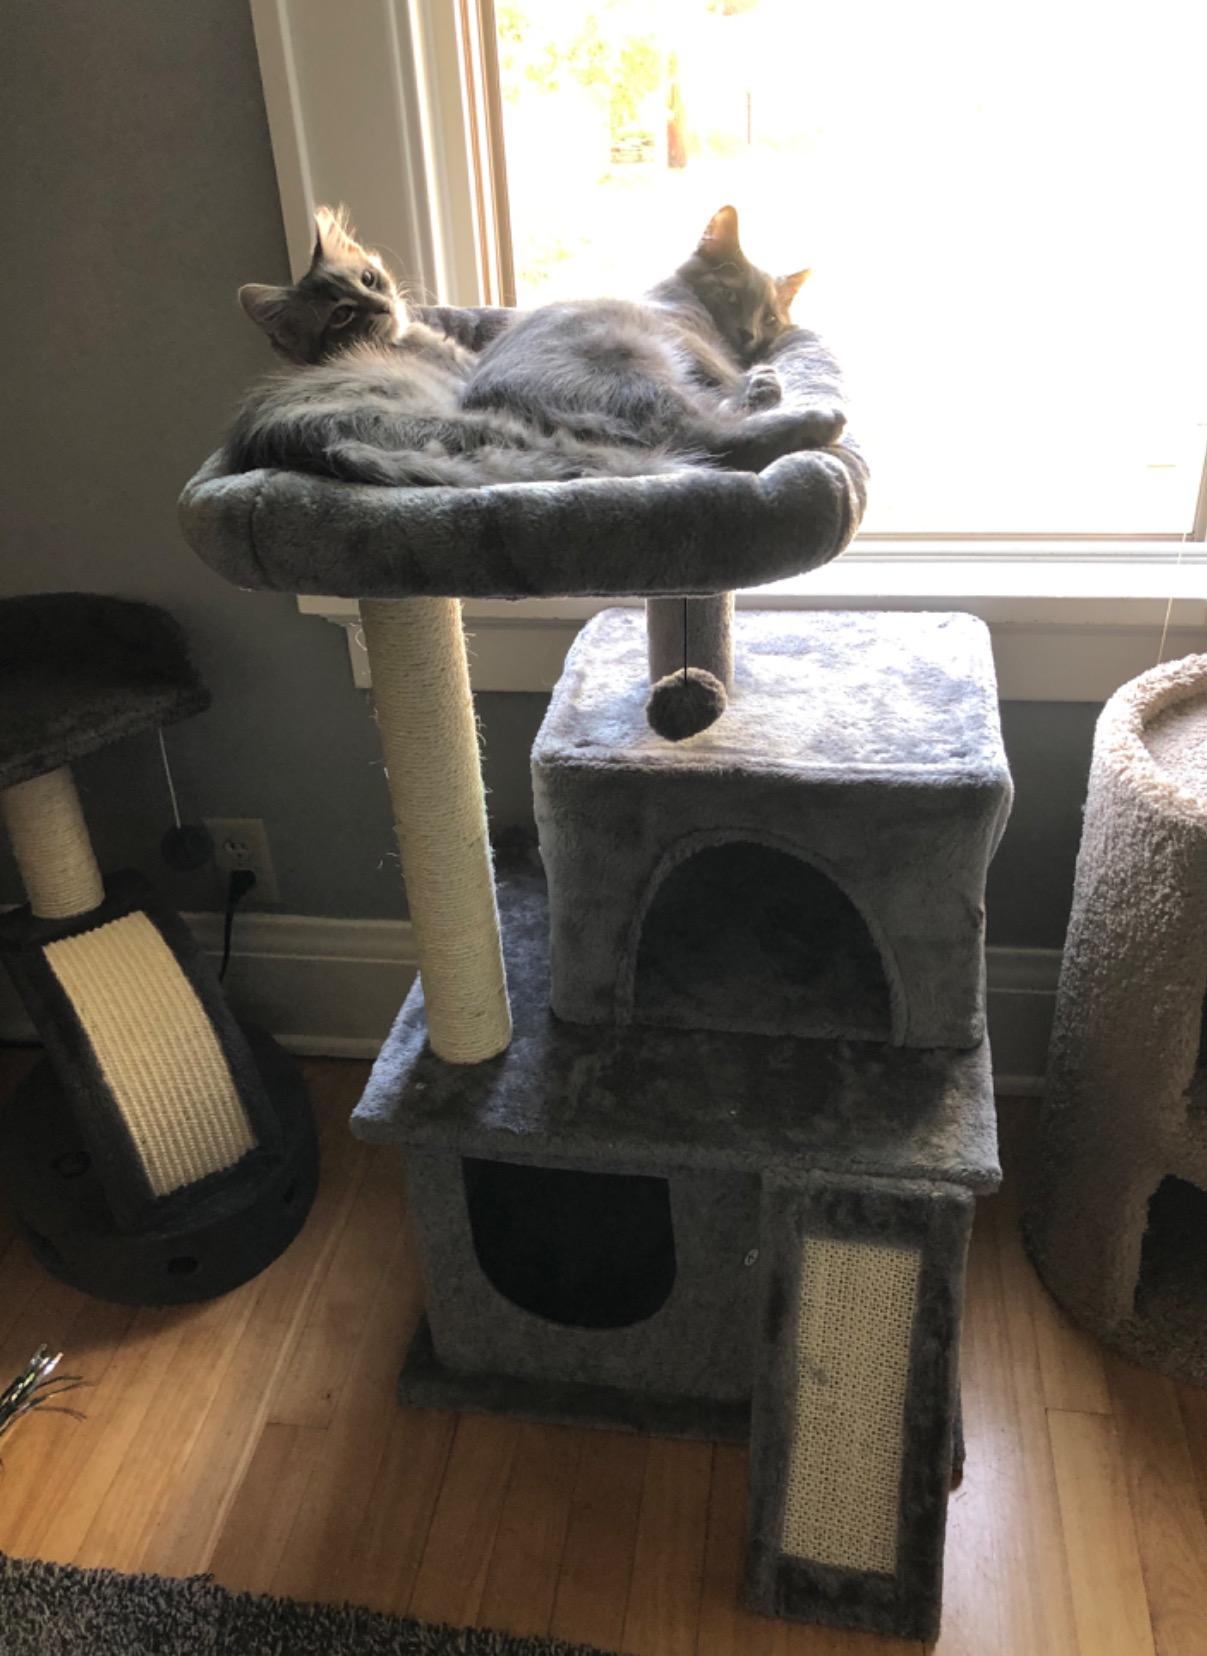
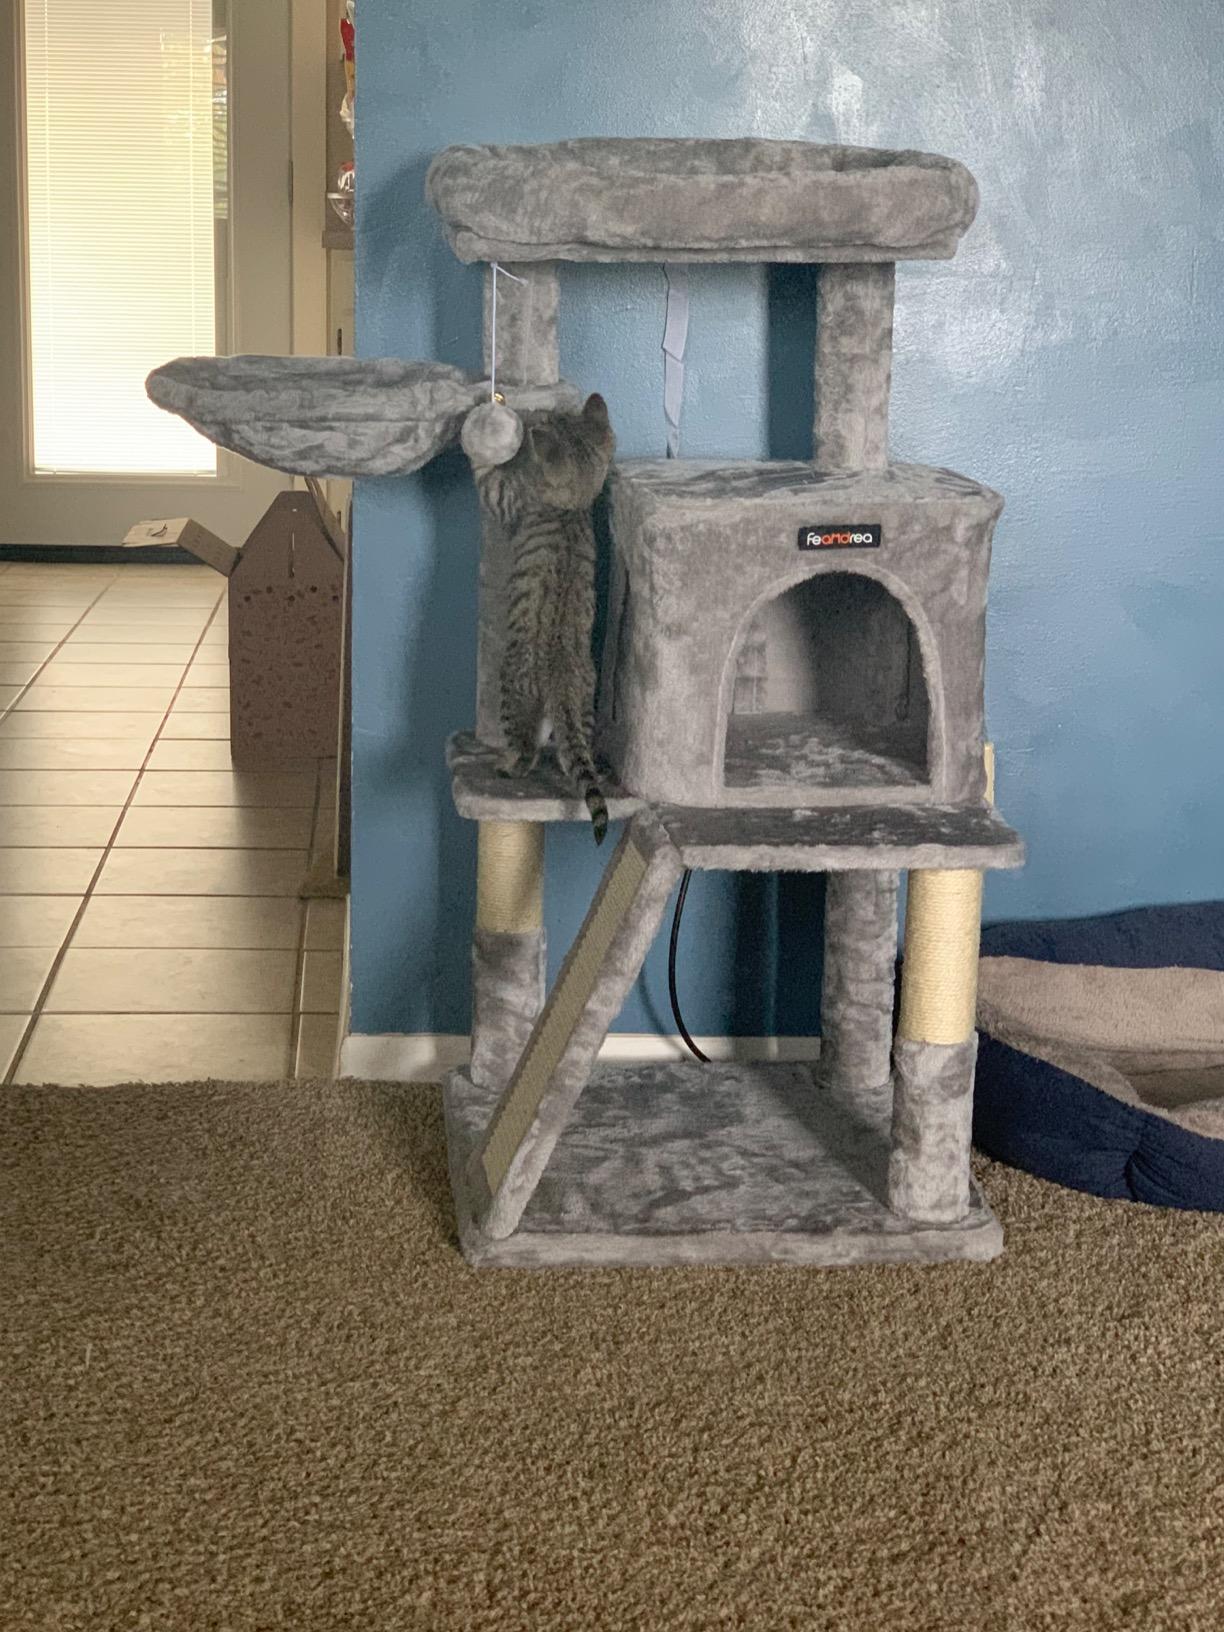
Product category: items_cat tree
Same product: no